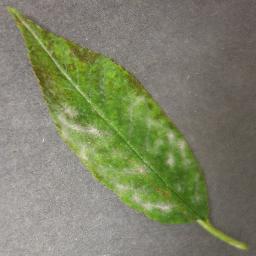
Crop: cherry
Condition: (including_sour)_powdery_mildew